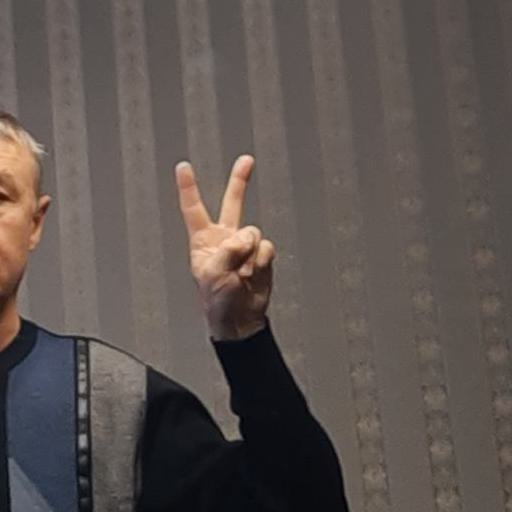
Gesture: peace